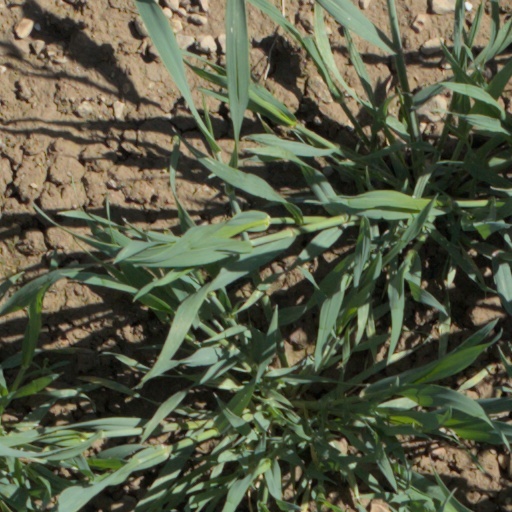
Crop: wheat